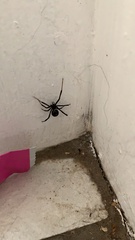
Species: Lactrodectus_hesperus